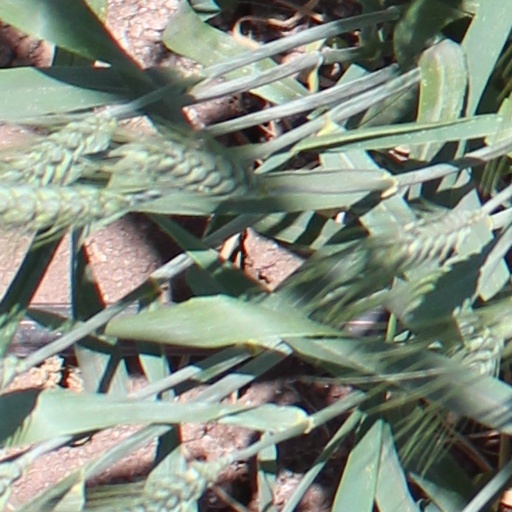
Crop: wheat